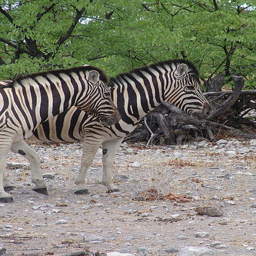
Two zebra standing next to each other on a field.
an image of a zebra herding in the pasture
Two zebras walking in the dirt near the trees.
Two zebras in a stony clearing of a wooded area.
a close up of two zebras on a gravel ground with trees in the background